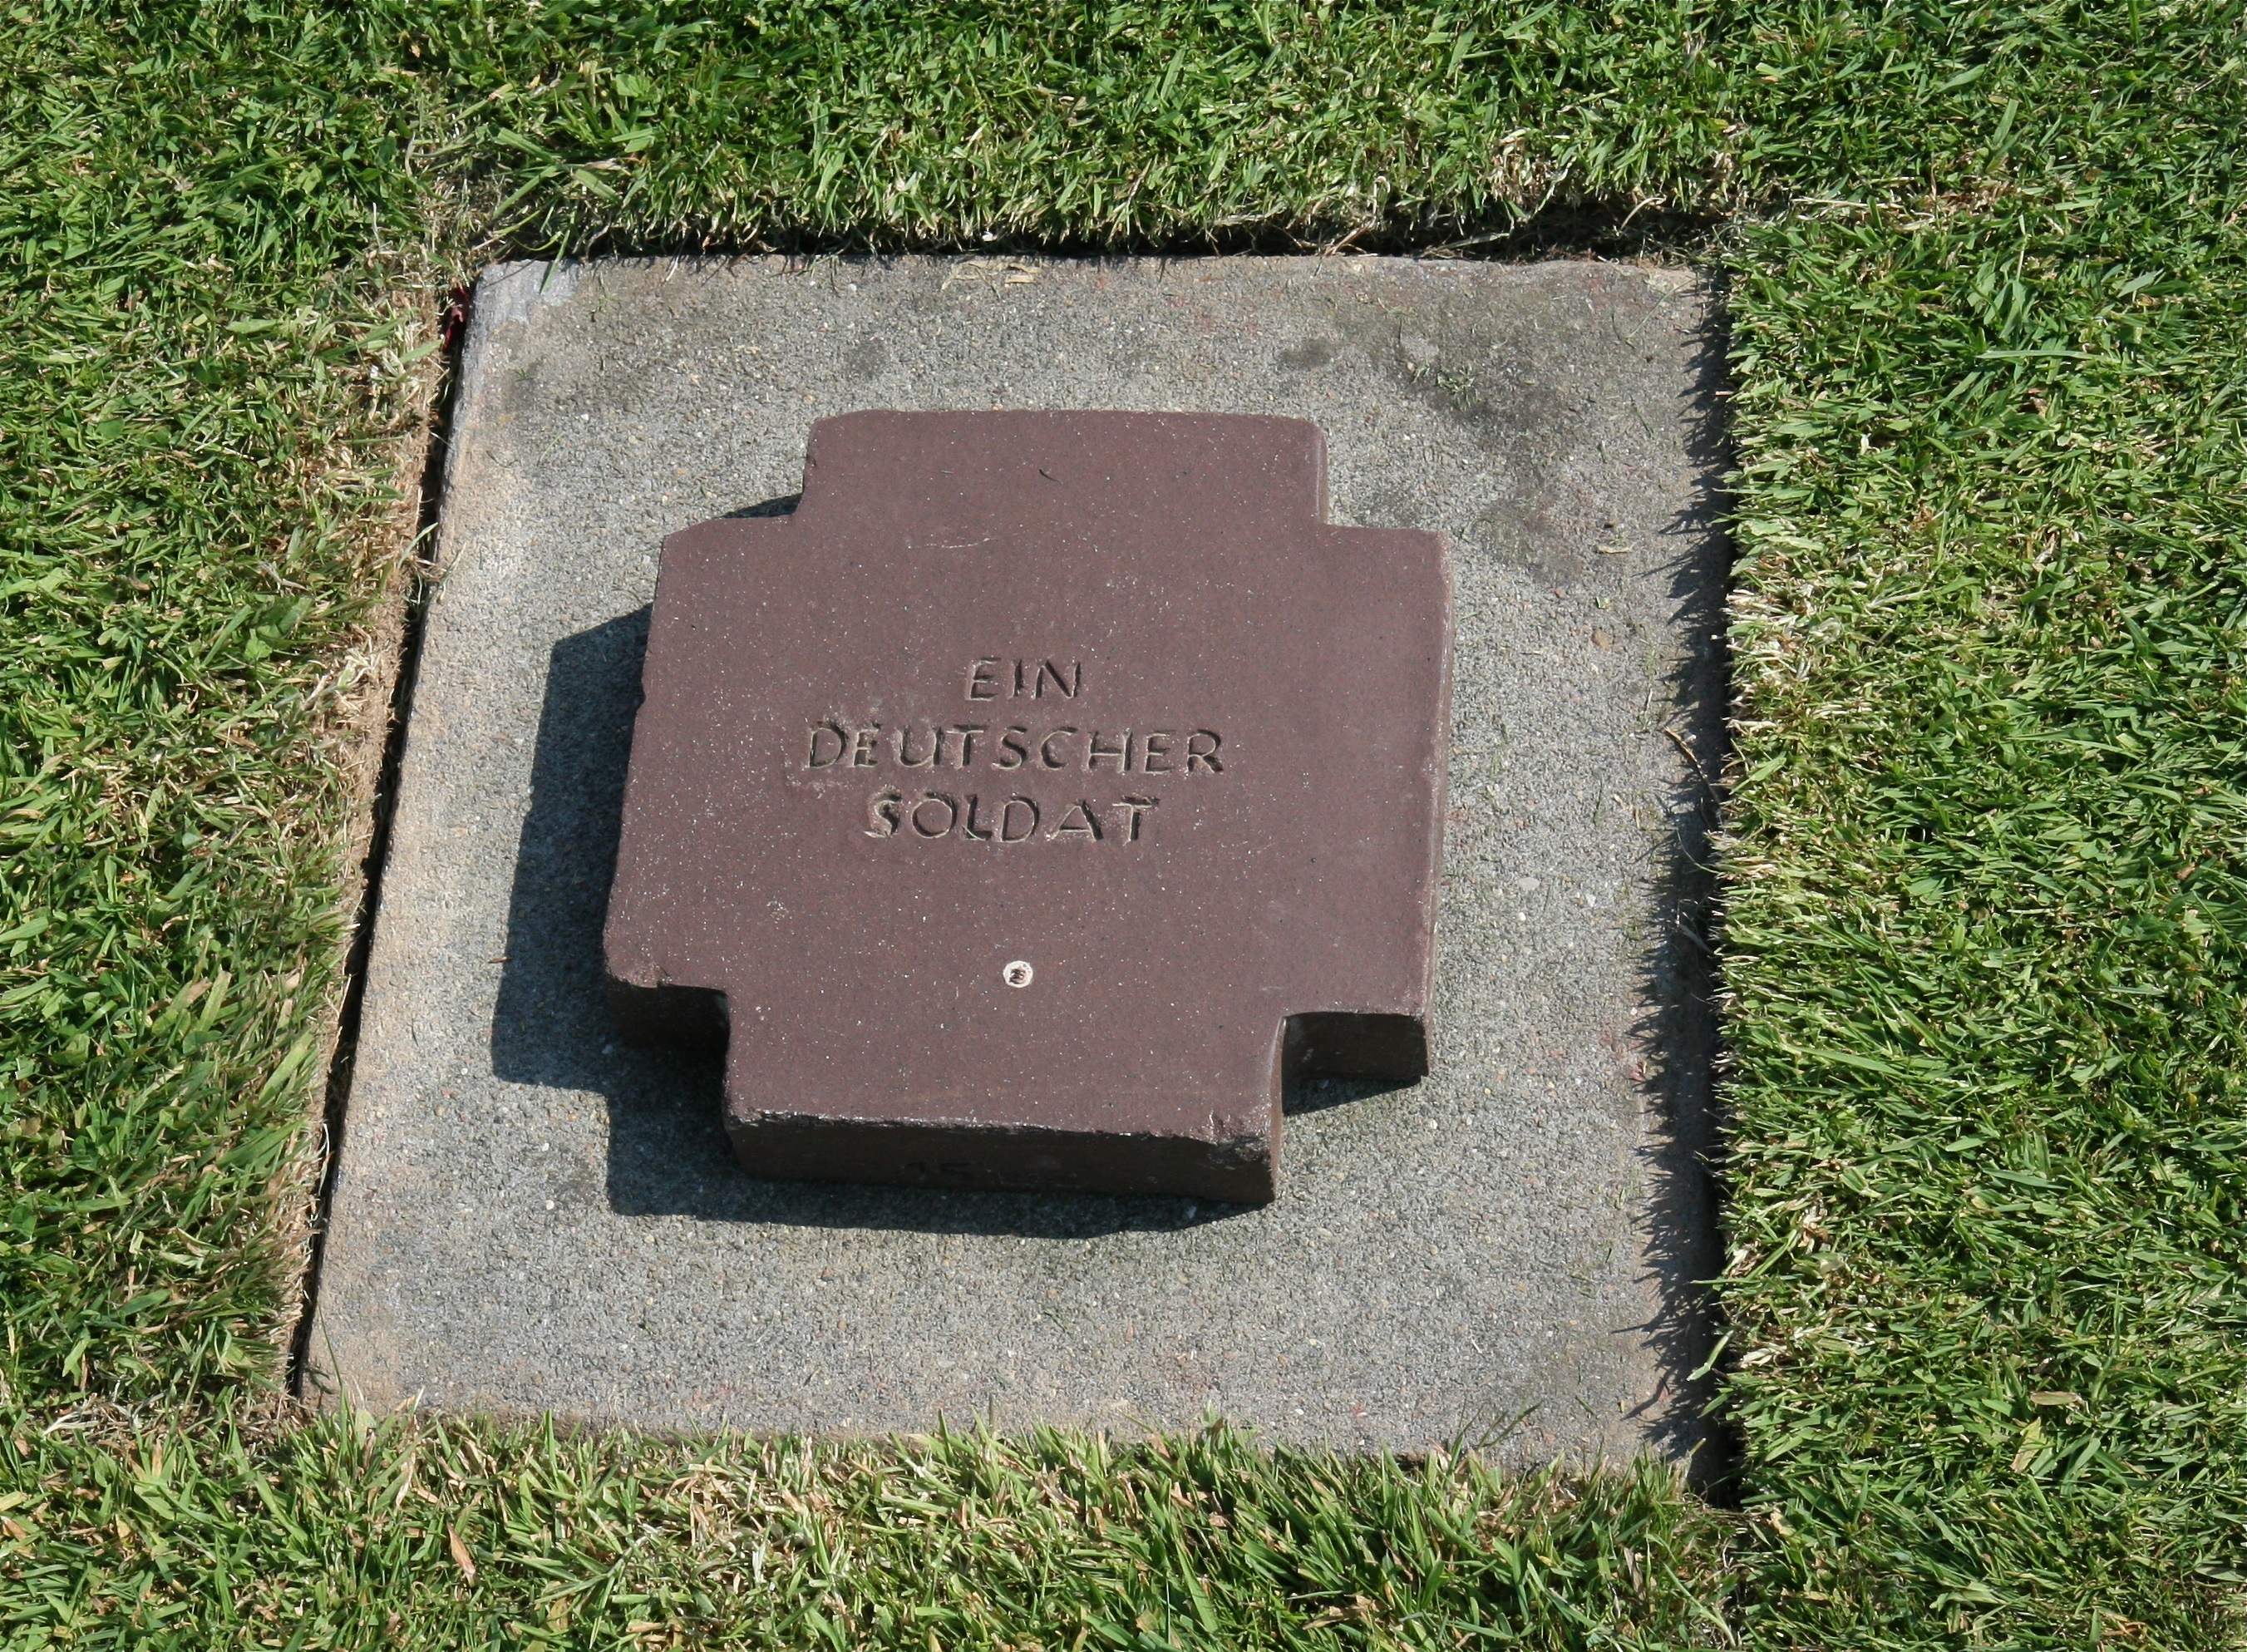
grass, lawn, cross, cemetery, grave, memorial, headstone, normandy, german, d day, road surface